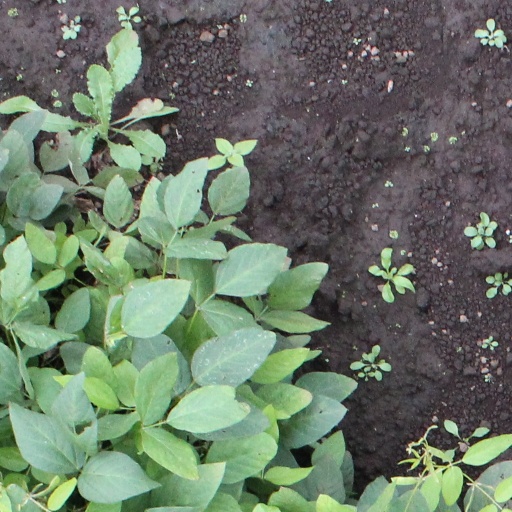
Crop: soybean